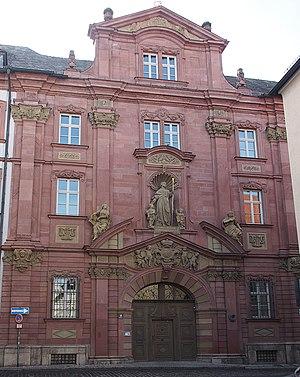
Le séminaire de Wurtzbourg est le séminaire du diocèse de Wurtzbourg, qui donne des cours de théologie en vue de la prêtrise.